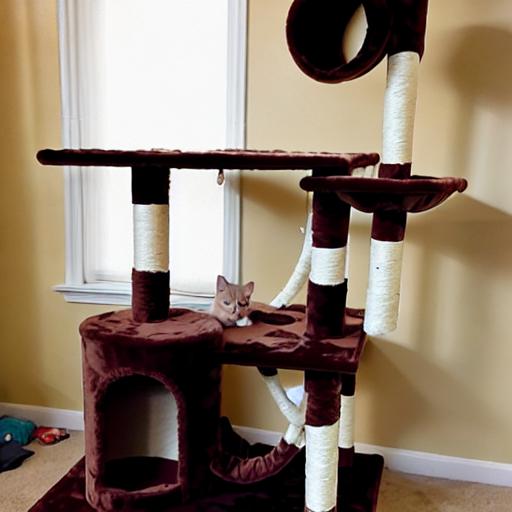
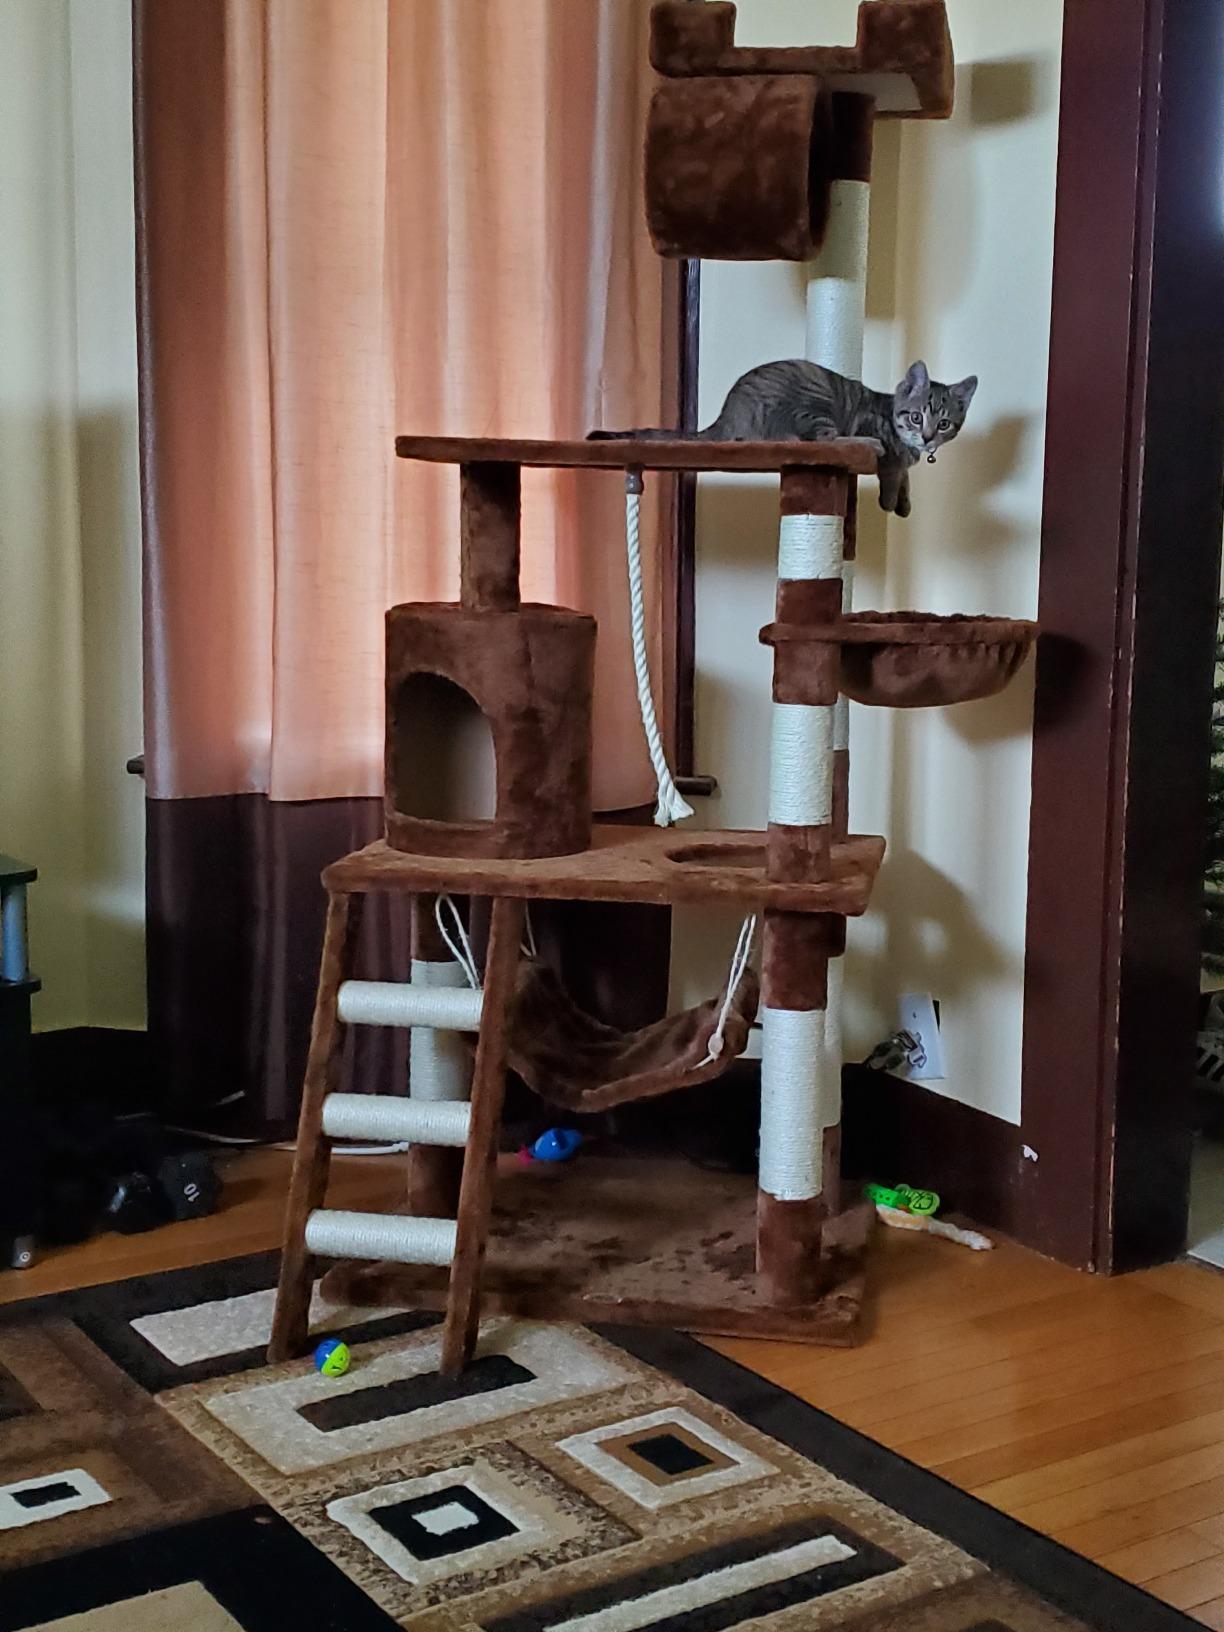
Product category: items_cat tree
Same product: no